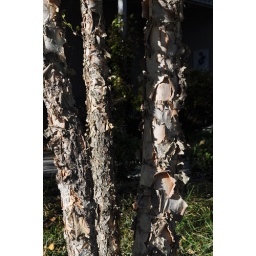
The peeling bark makes these tree trunks stand out in a place full of trees of various kinds.